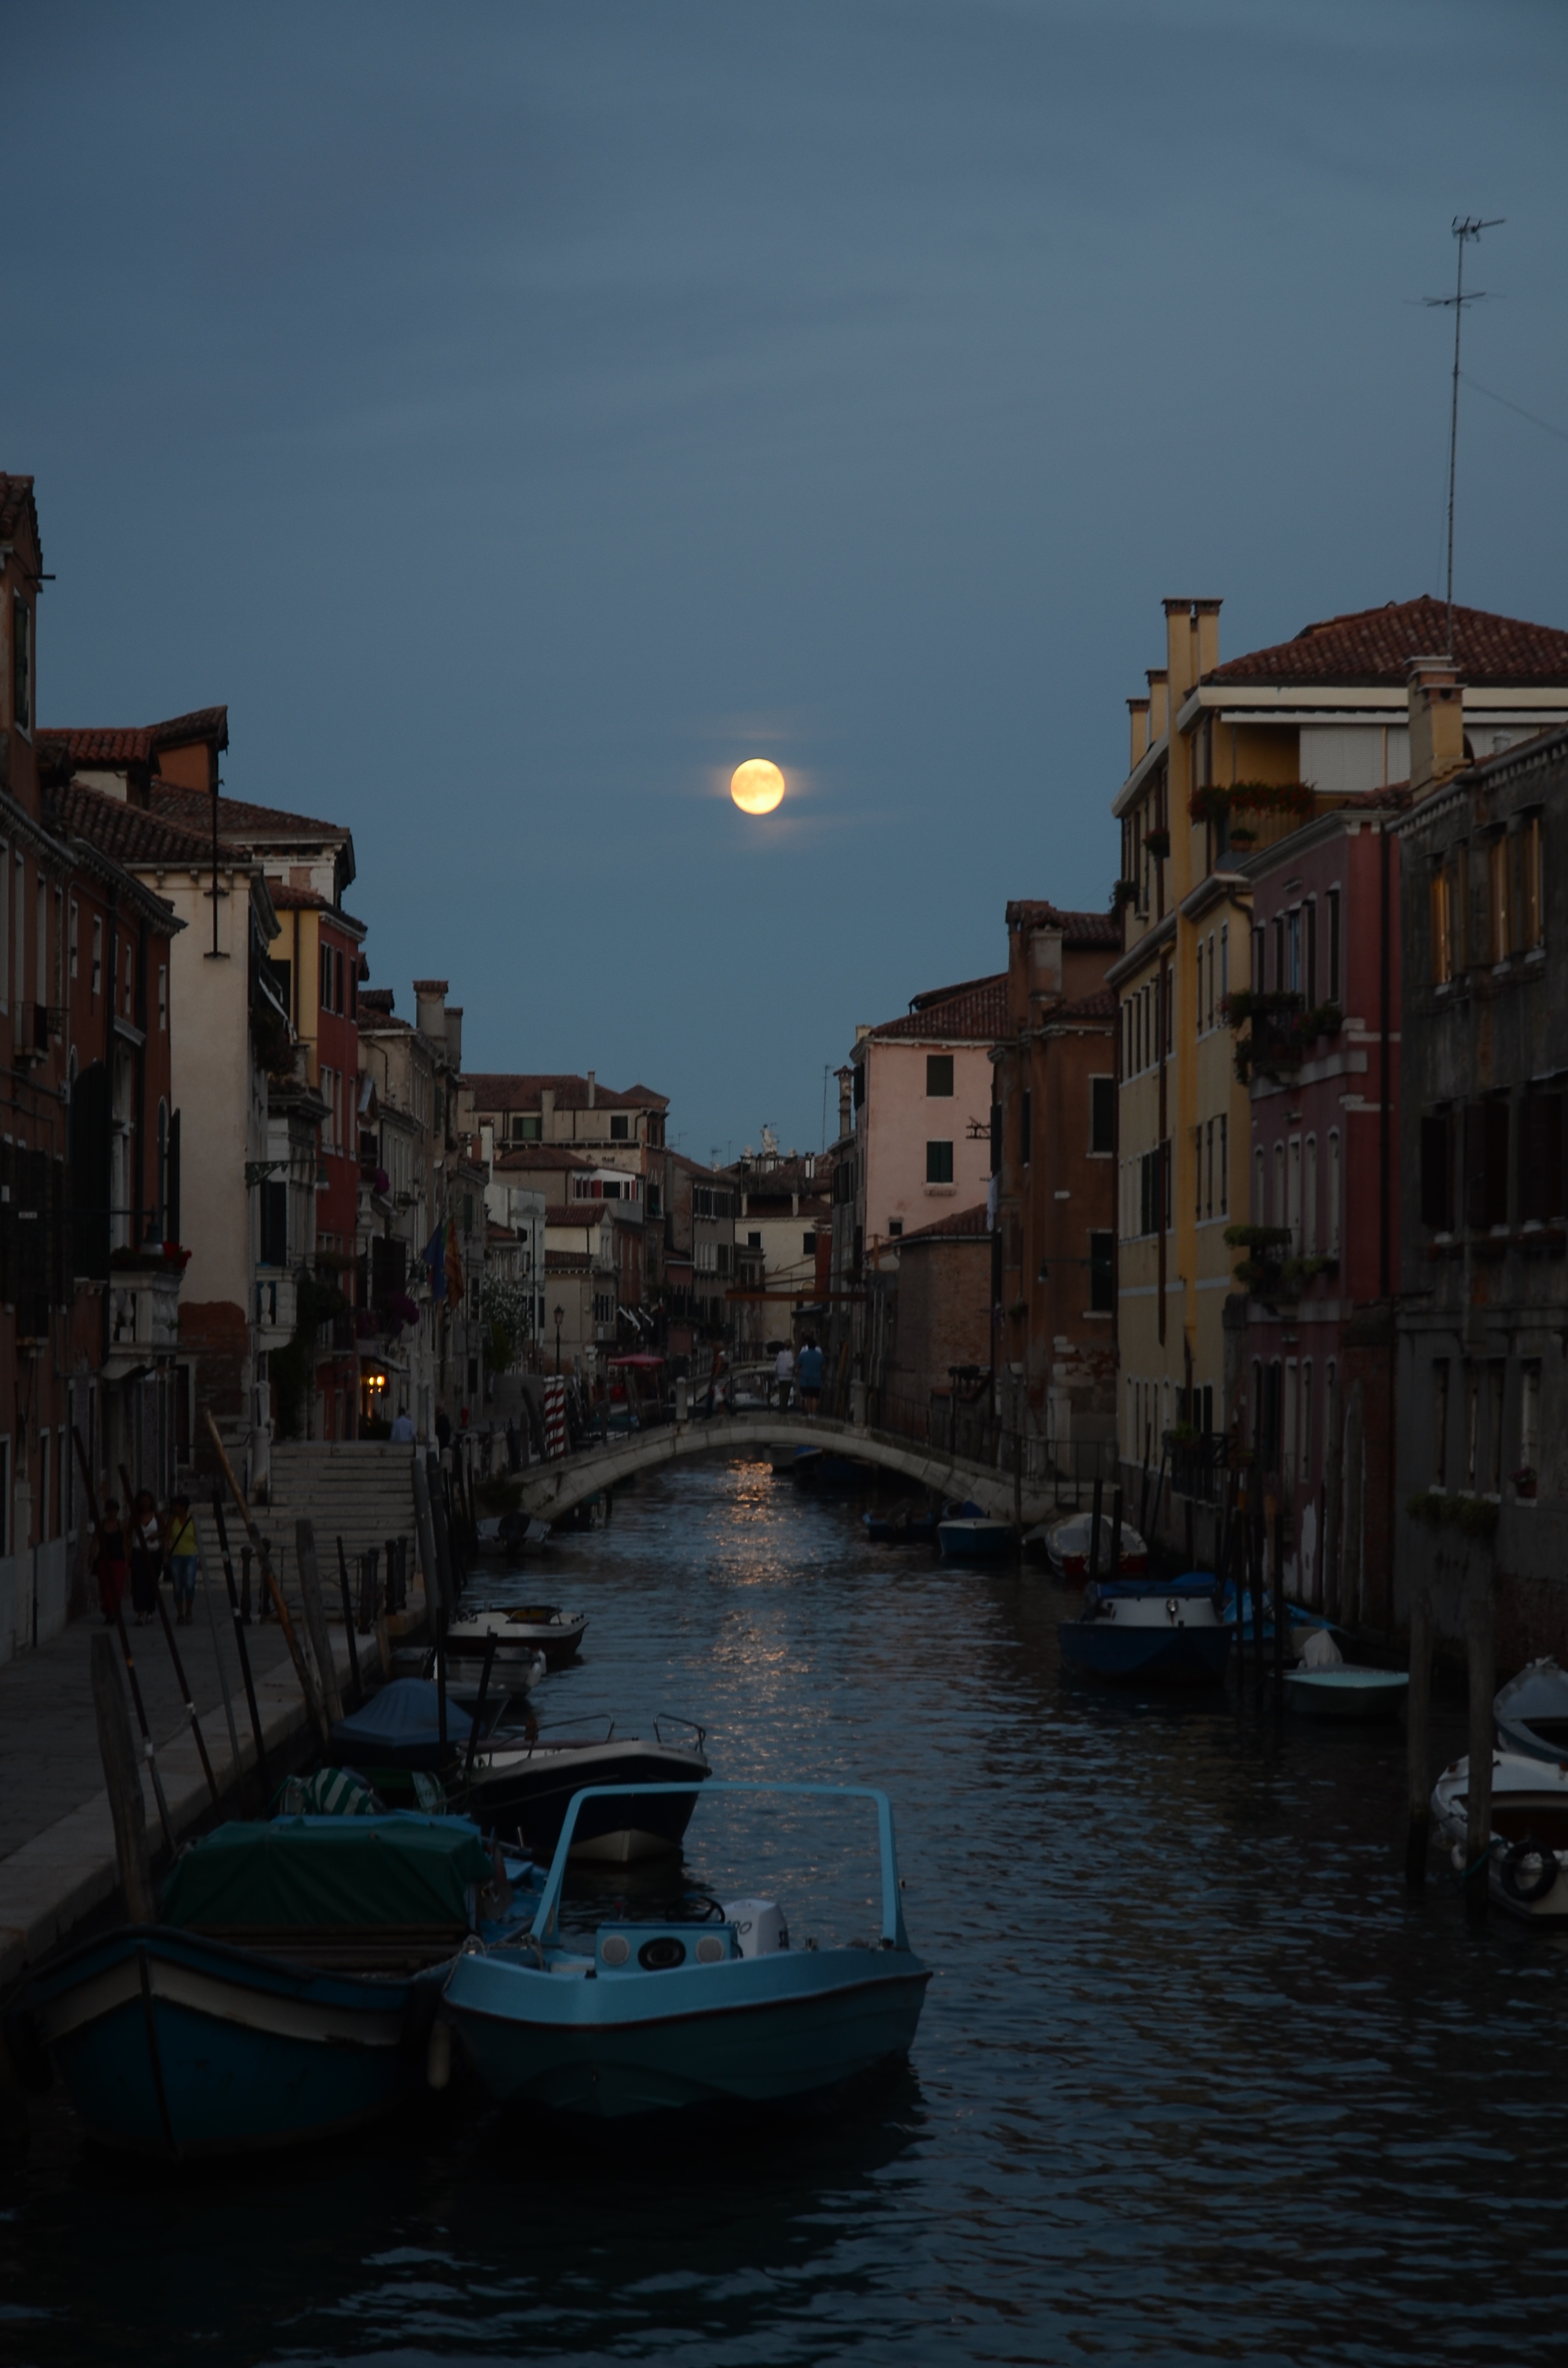
sea, water, sunset, morning, town, canal, cityscape, dusk, evening, reflection, vehicle, italy, venice, moon, waterway, body of water, channel, landform, geographical feature